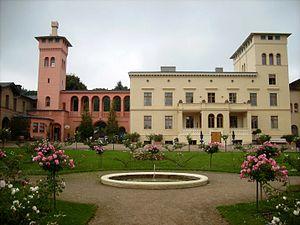
Bornstedt est un quartier de Potsdam, en Allemagne.